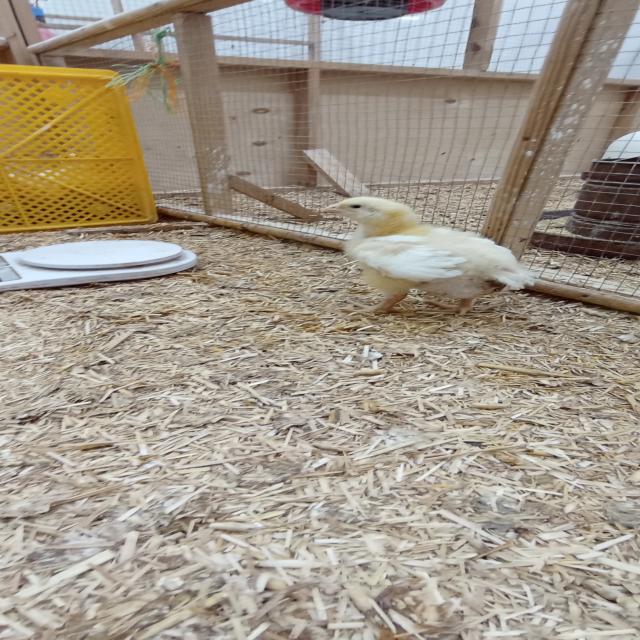
Weight: 363 g